Jal Fazer

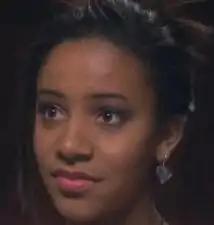
Larissa Wilson as Jal Fazer

Jalander ""Jal"" Fazer is a fictional character in the British television series "Skins", portrayed by actress Larissa Wilson. Jal is introduced as one of the core characters in the first two series of the show and is known for her intelligence, musical talent, and strong moral compass. As a member of the central group of teenagers, Jal is portrayed as the voice of reason among her often reckless and self-destructive friends, offering a grounded and more responsible perspective on their chaotic lives.